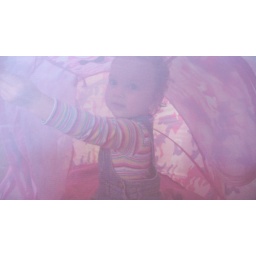
Ook Rosie, het zusje van Gus moest even in e tent. Foto ook weer gemaakt door Bas.